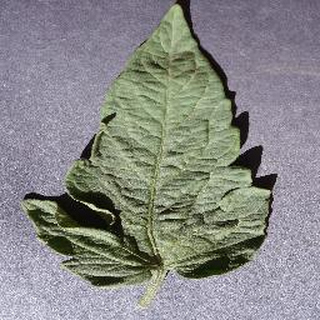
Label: healthy_tomato